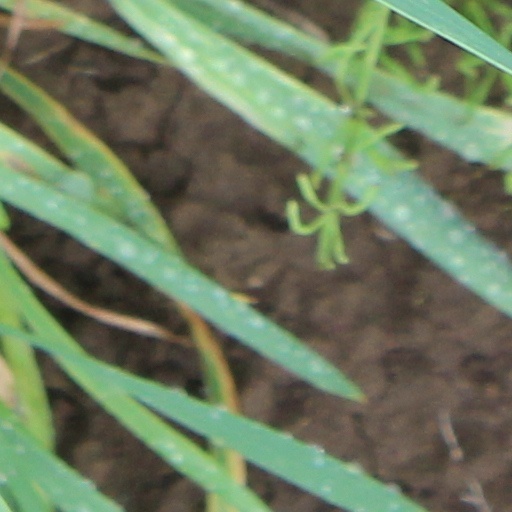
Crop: wheat